East Fremantle Oval

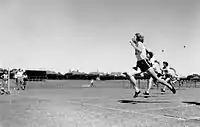
Shirley de la Hunty running at the oval in 1960

Supported by the East Fremantle Town Council, the ground underwent extensive redevelopment from 1949 to 1953. The redeveloped ground was opened by William Wauhop, the Mayor of East Fremantle, on 25 April 1953, with the president, Pat Rodriguez, and secretary, Billy Orr, of the WANFL in attendance. The first match on the new ground was played on the same date, with East Fremantle defeating Claremont by two points.